Lumpy skin disease

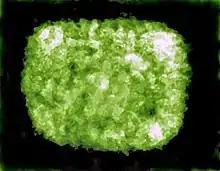
Brick-like structure typical of Poxviridae viruses

Like other viruses in the "Poxviridae" family, capripoxviruses are brick-shaped. Capripoxvirus virions are different than orthopoxvirus virions in that they have a more oval profile, as well as larger lateral bodies. The average size of capripoxvirions is 320 nm by 260 nm.